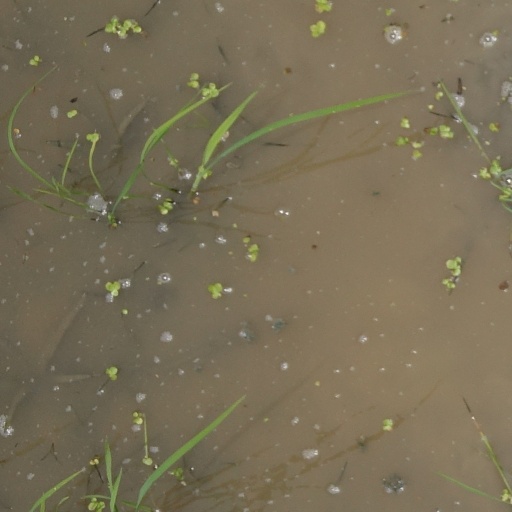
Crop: rice